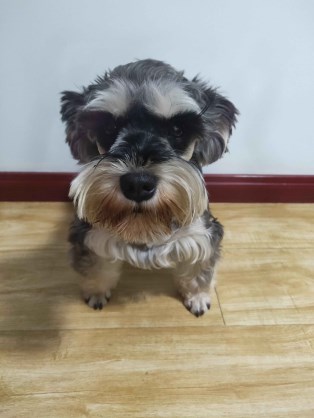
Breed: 2342-n000102-miniature_schnauzer